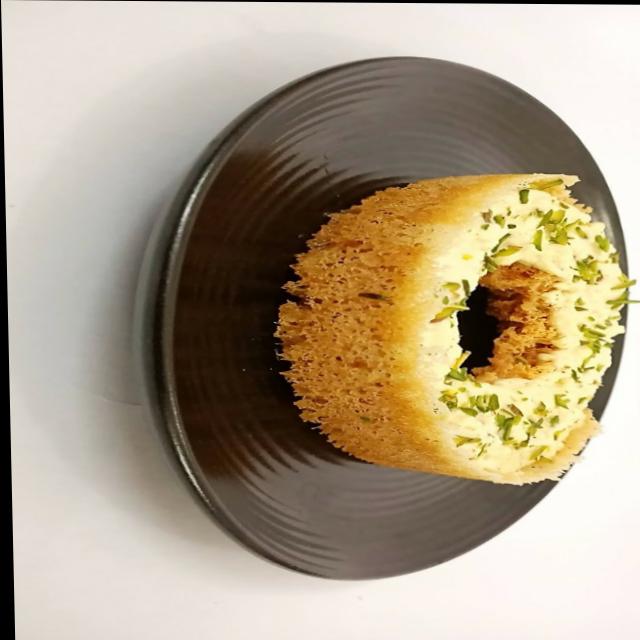
Dish: ghevar